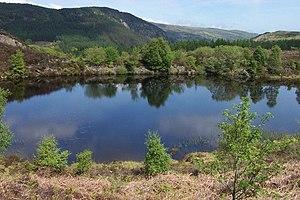
La forêt de Gwydir, aussi écrit Gwydyr, est située dans le county borough de Conwy et dans le parc national de Snowdonia au pays de Galles.